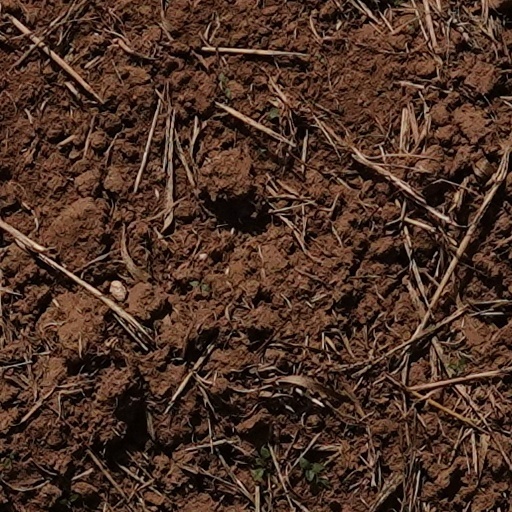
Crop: wheat